John Inglis (civil servant)

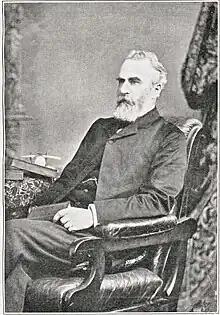
Inglis in 1920

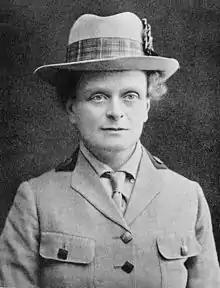
Elsie Inglis (1864–1917), daughter of Inglis and founder of the Scottish Women's Hospitals

John Forbes David Inglis (5 August 1820 – 13 March 1894) was an East India Company civil servant, who became Chief Commissioner of Oudh in North India. His disagreement with Lord Lytton's Afghan policy led to him being passed over for an expected promotion to be Governor of North West Province. He took early retirement and on his return to Edinburgh, he founded, jointly with his daughter Elsie Inglis, the Scottish Association for the Medical Education of Women. That association established the Edinburgh Medical College for Women at a time that women were not accepted into British university medical schools.